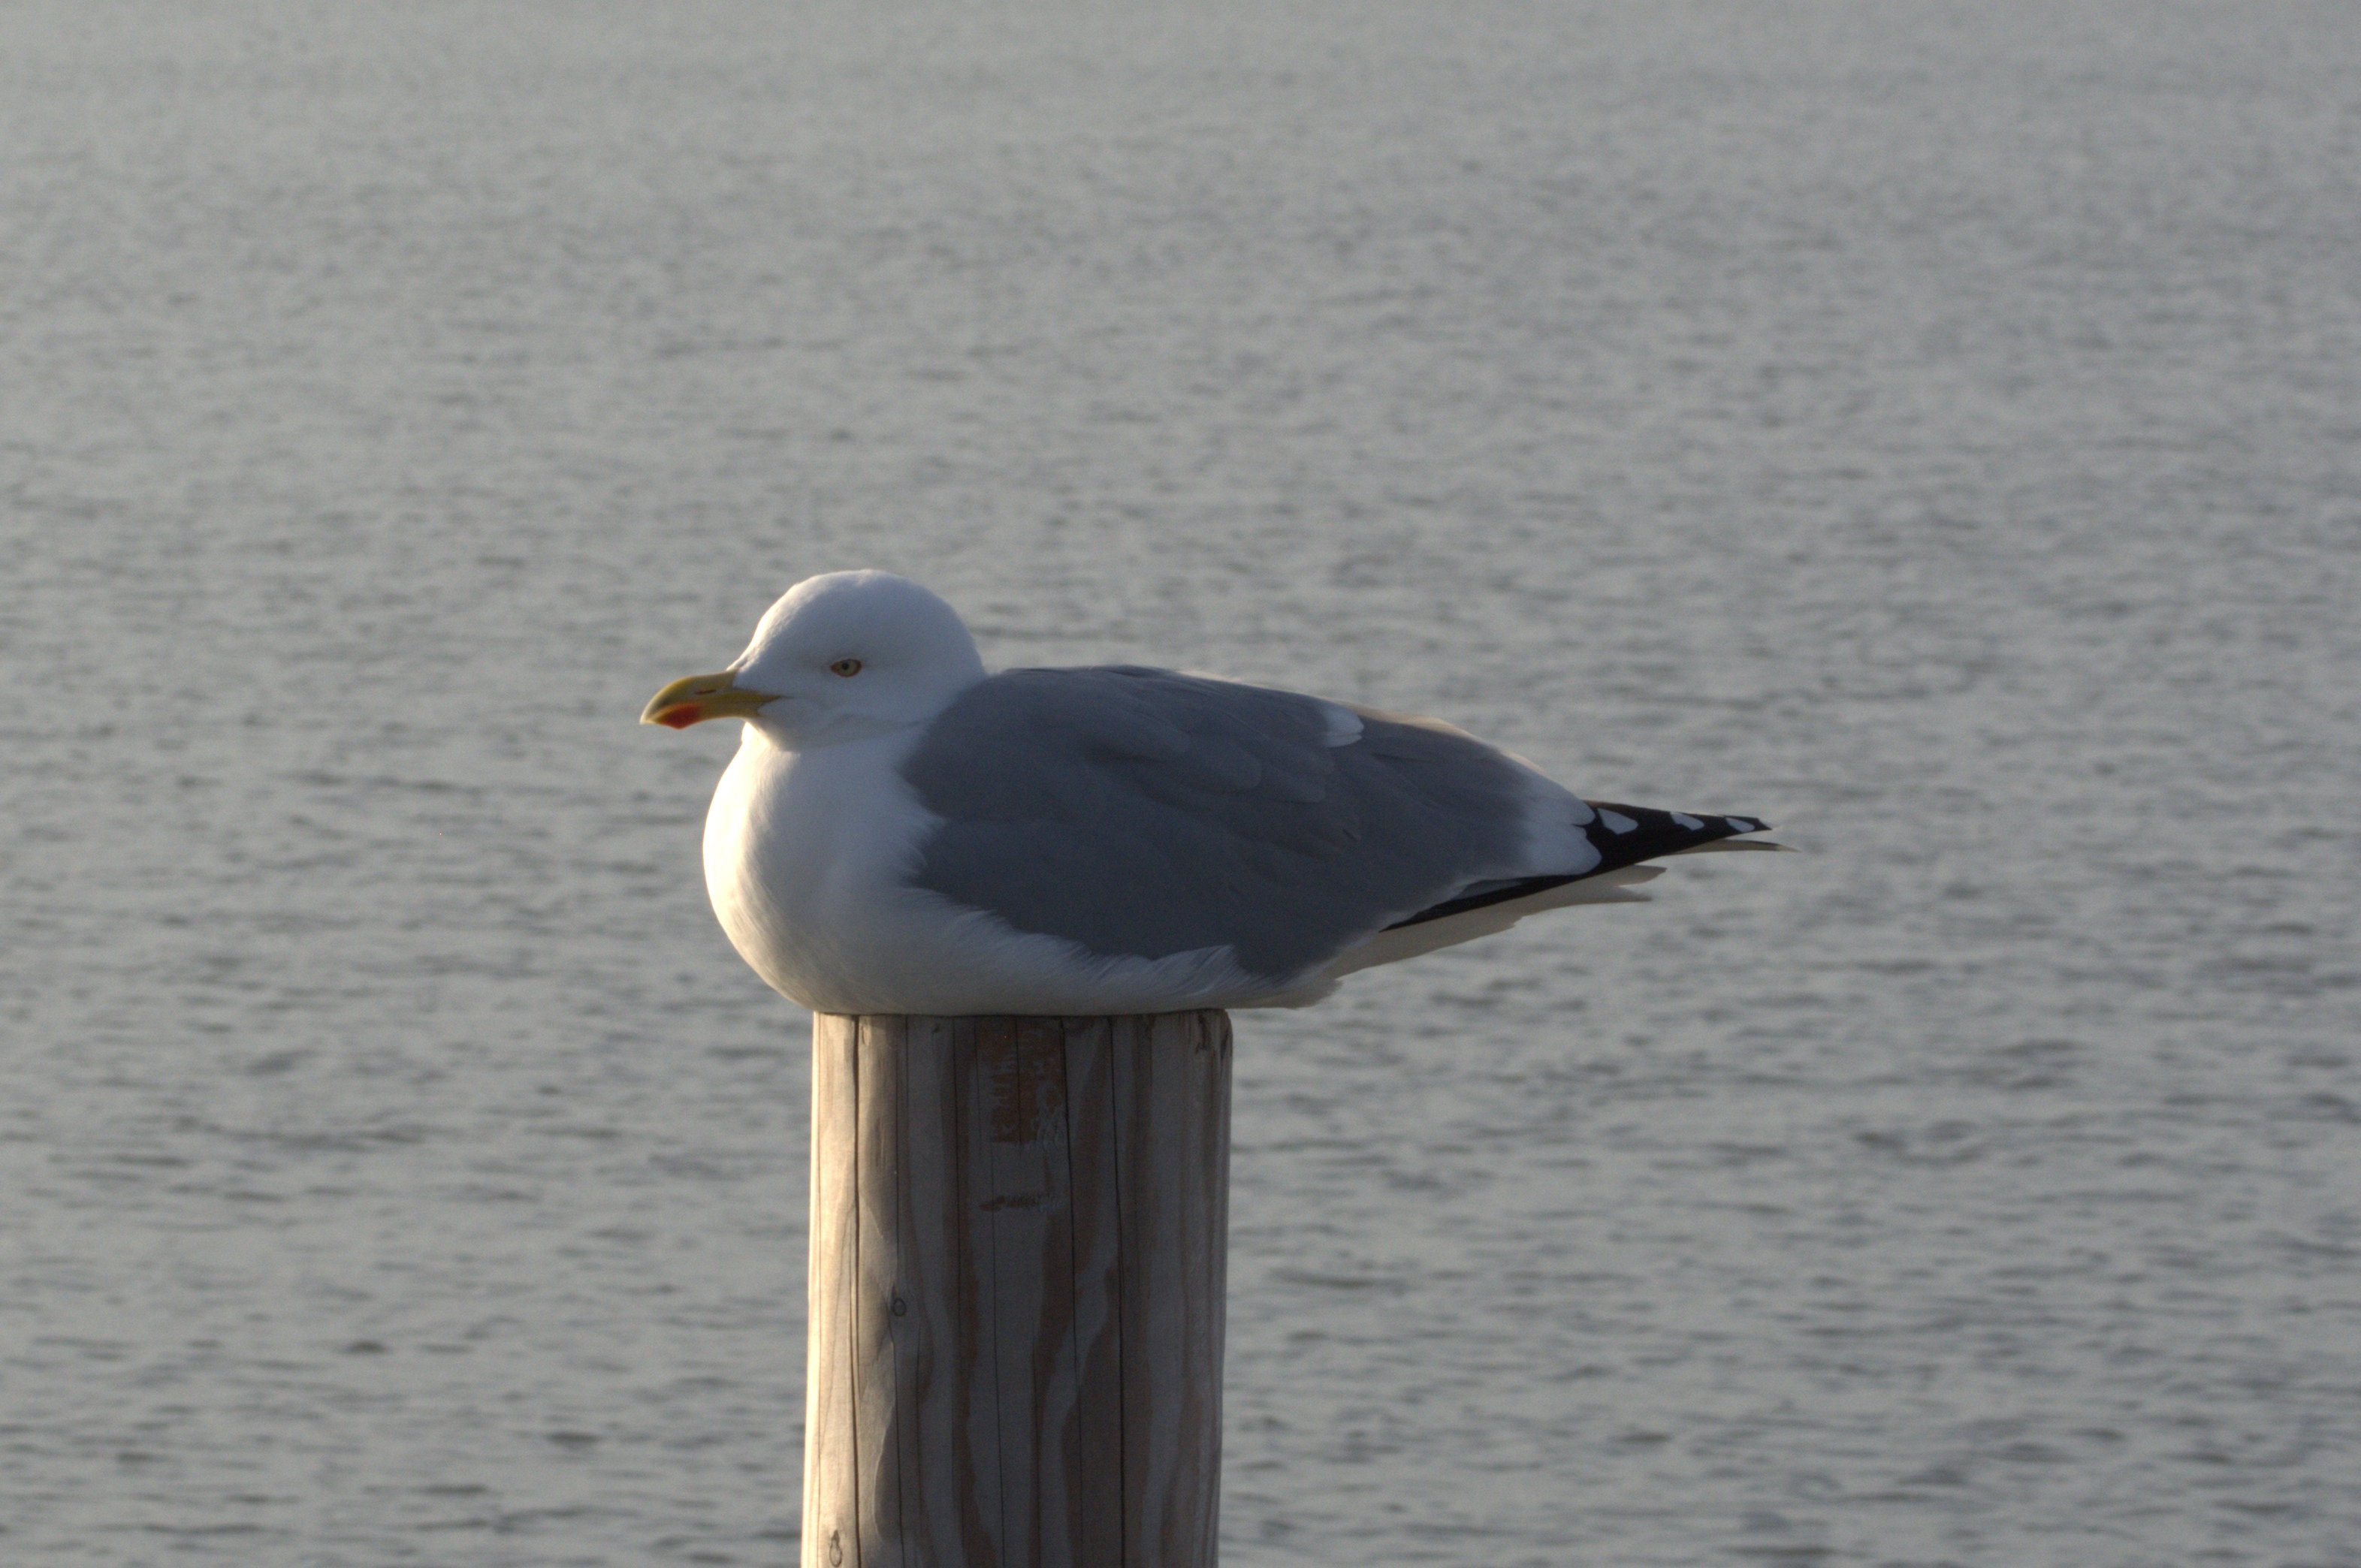
herring gull, seagull, larus, bird, laridae, north sea, seevogel, animal, sea, species, large gull, water, nature, water bird, charadriiformes